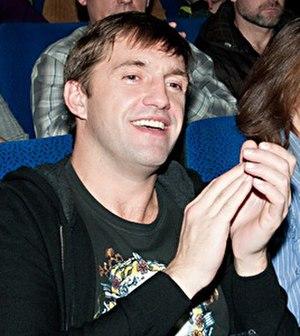
Léviathan est un film dramatique russe coécrit et réalisé par Andreï Zviaguintsev, sorti en 2014.
Vladimir Vdovitchenkov, né le 13 août 1971 à Goussev dans l'oblast de Kaliningrad, est un acteur russe, nommé artiste émérite de la Fédération de Russie en 2012.